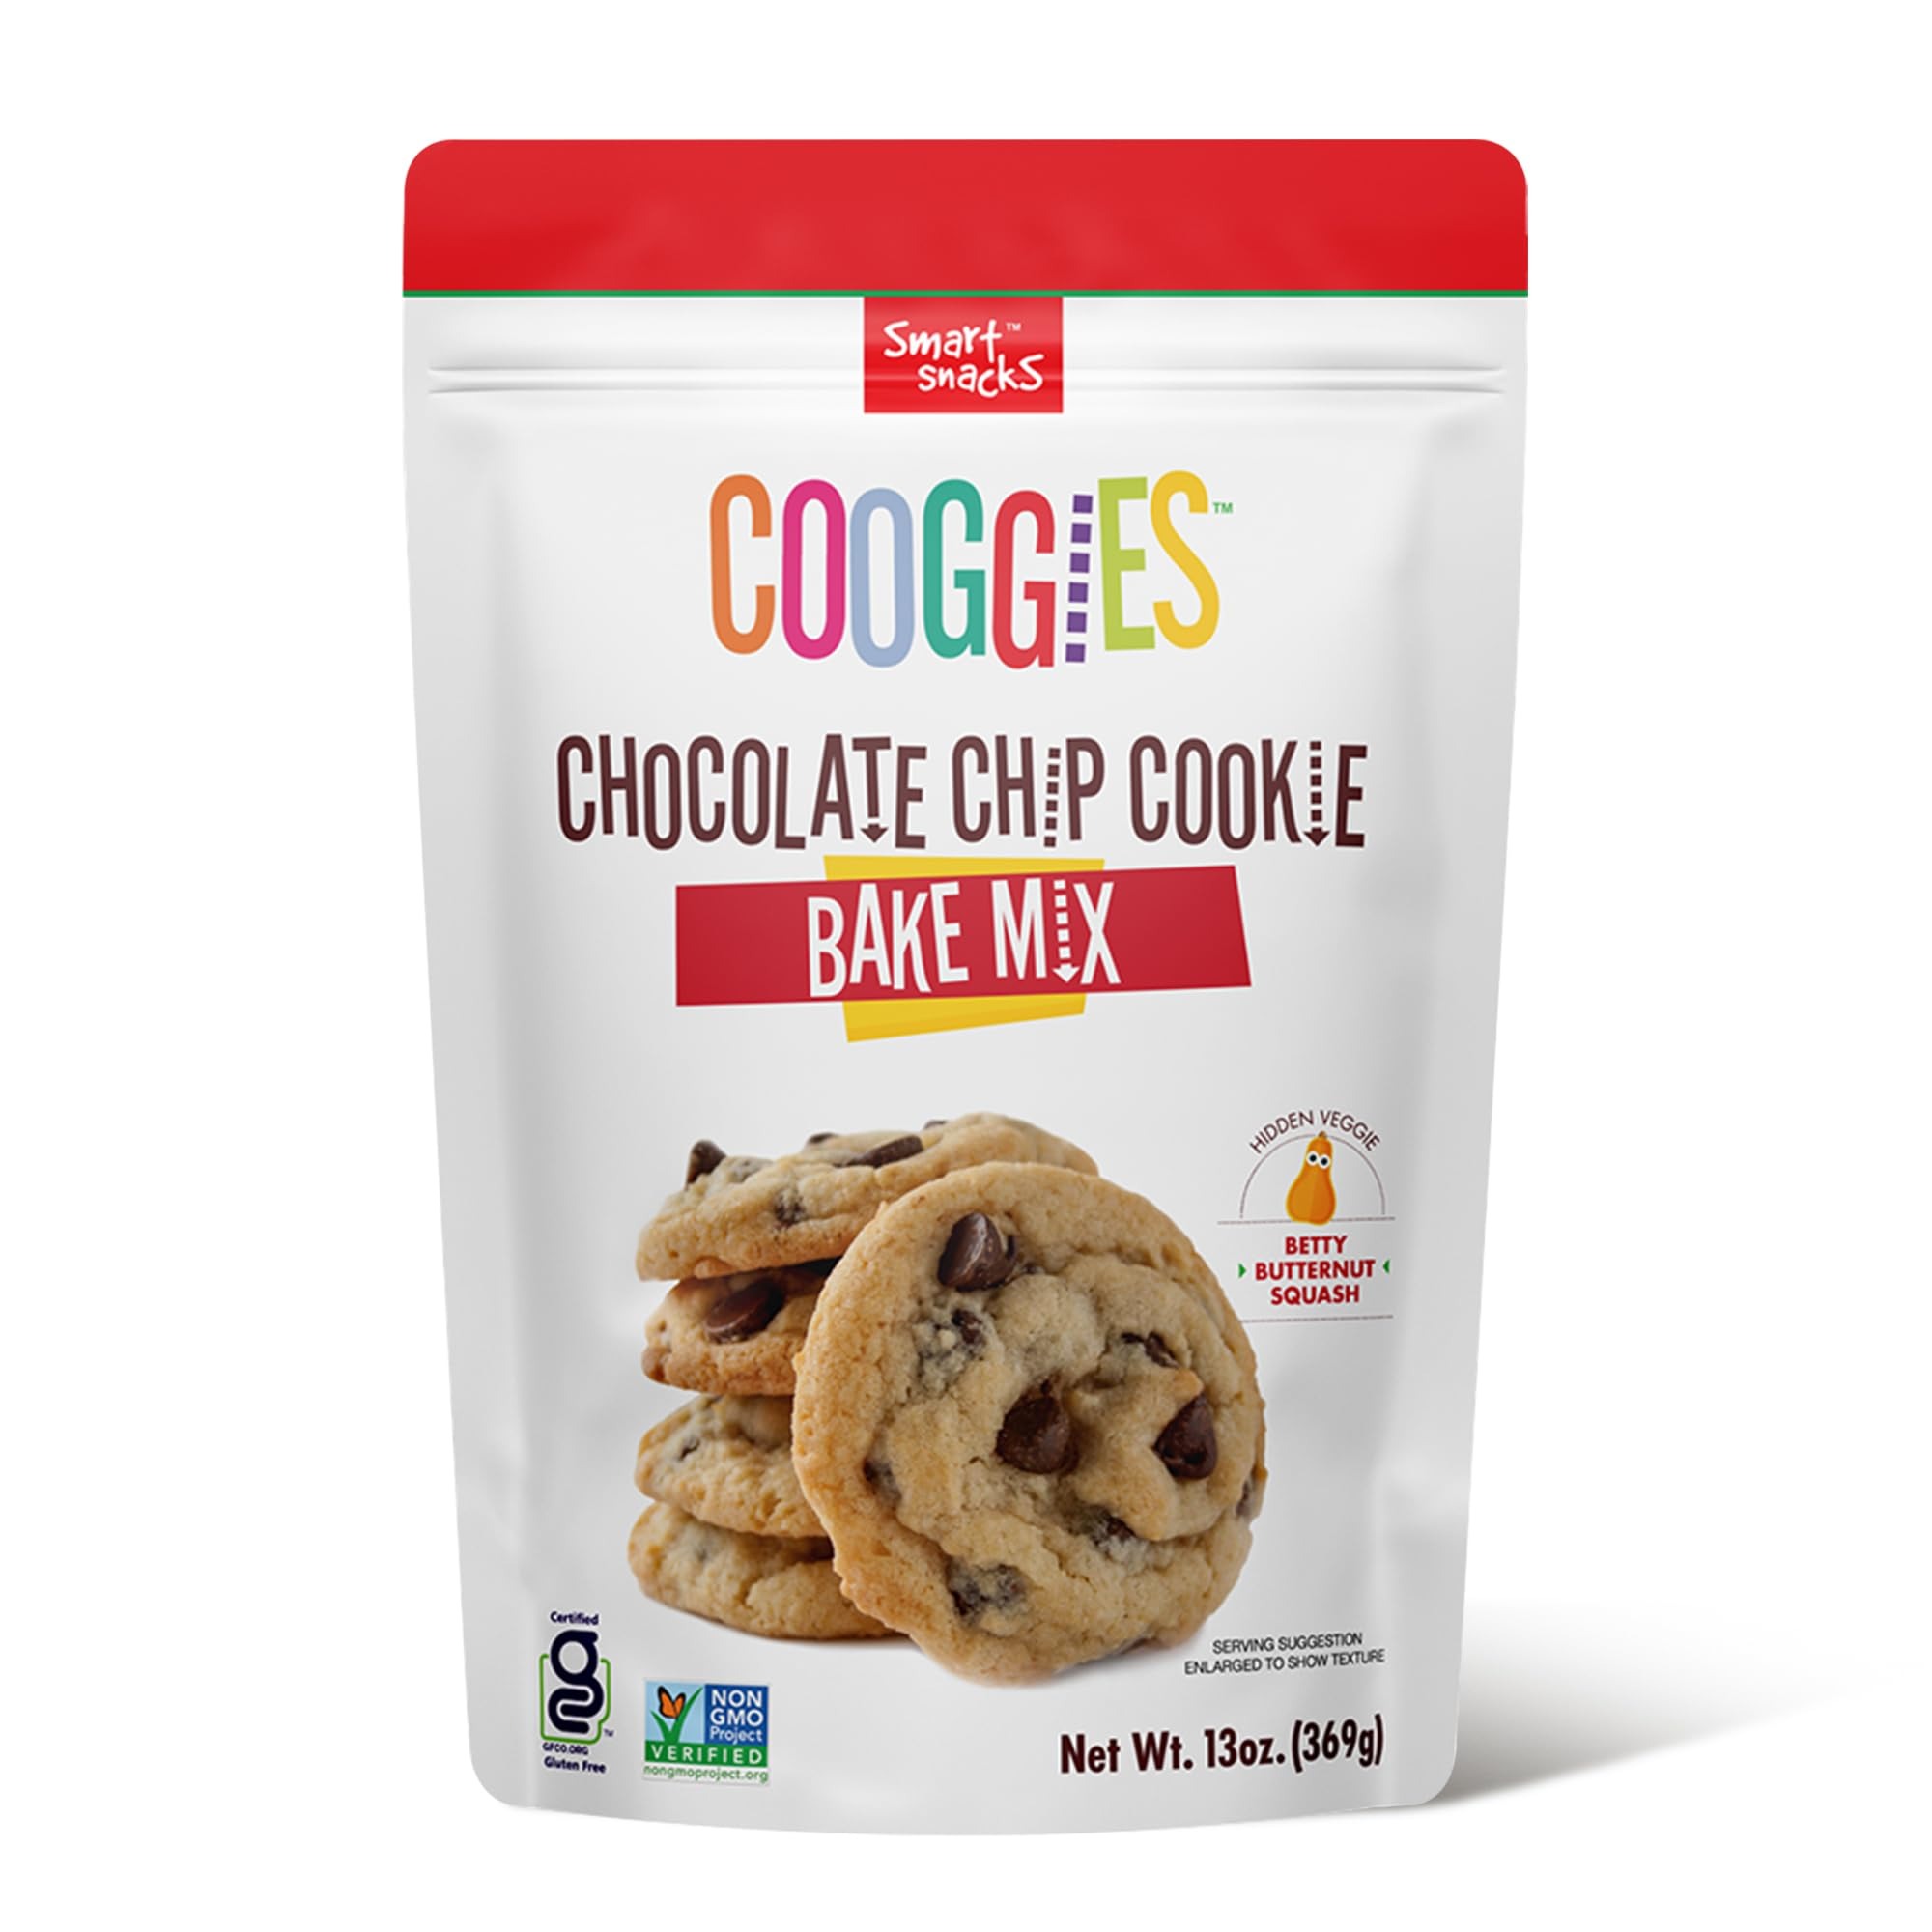
Item Name: Cooggies Gluten Free Chocolate Chip Cookie Mix with Organic Coconut Flour. Crispy or Chewy. Vegan Friendly. 13 oz bag.
Bullet Point 1: Taste: Cooggies products are designed to ensure great taste. We believe gluten free, and products made with simple ingredients can be great on taste as well.
Bullet Point 2: Crispy or Chewy: People are divided in their preference for crispy or chewy cookies. Even within the same family there are some who prefer crispy, while others prefer chewy. With Cooggies you have the option of making from the same bag some cookies crispy and others chewy. With this, everyone in the family can enjoy the type of cookies they like.
Bullet Point 3: Great Ingredients: The list of ingredients includes organic coconut flour, organic flaxseed meal, and butternut squash powder.
Bullet Point 4: Vegan Friendly: Cooggies Chocolate Chip Cookie mix makes vegans also happy. There is a vegan recipe on the pack for baking simply delicious vegan chocolate chip cookies.
Bullet Point 5: Easy to Bake: With just five steps, cookies from Cooggies Chocolate Chip Cookie mix are so easy to bake.
Bullet Point 6: Cooggies Chocolate Chip Cookie mix is non-GMO, OU Kosher, gluten free, grain free, soy free, milk free and peanut free. So, if these are in your dietary/lifestyle choices, make Cooggies Chocolate Chip Cookie mix your choice!
Value: 13.0
Unit: Ounce

Price: 6.56